Rob Melville

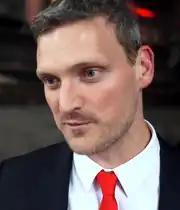
Robert Melville at the Red Dot Award Gala: Product Design in 2016

Robert Melville is a British car designer who is currently working as the Chief Design officer at Ceer Motors. He previously worked with Jaguar Land Rover, General Motors and McLaren Automotive.